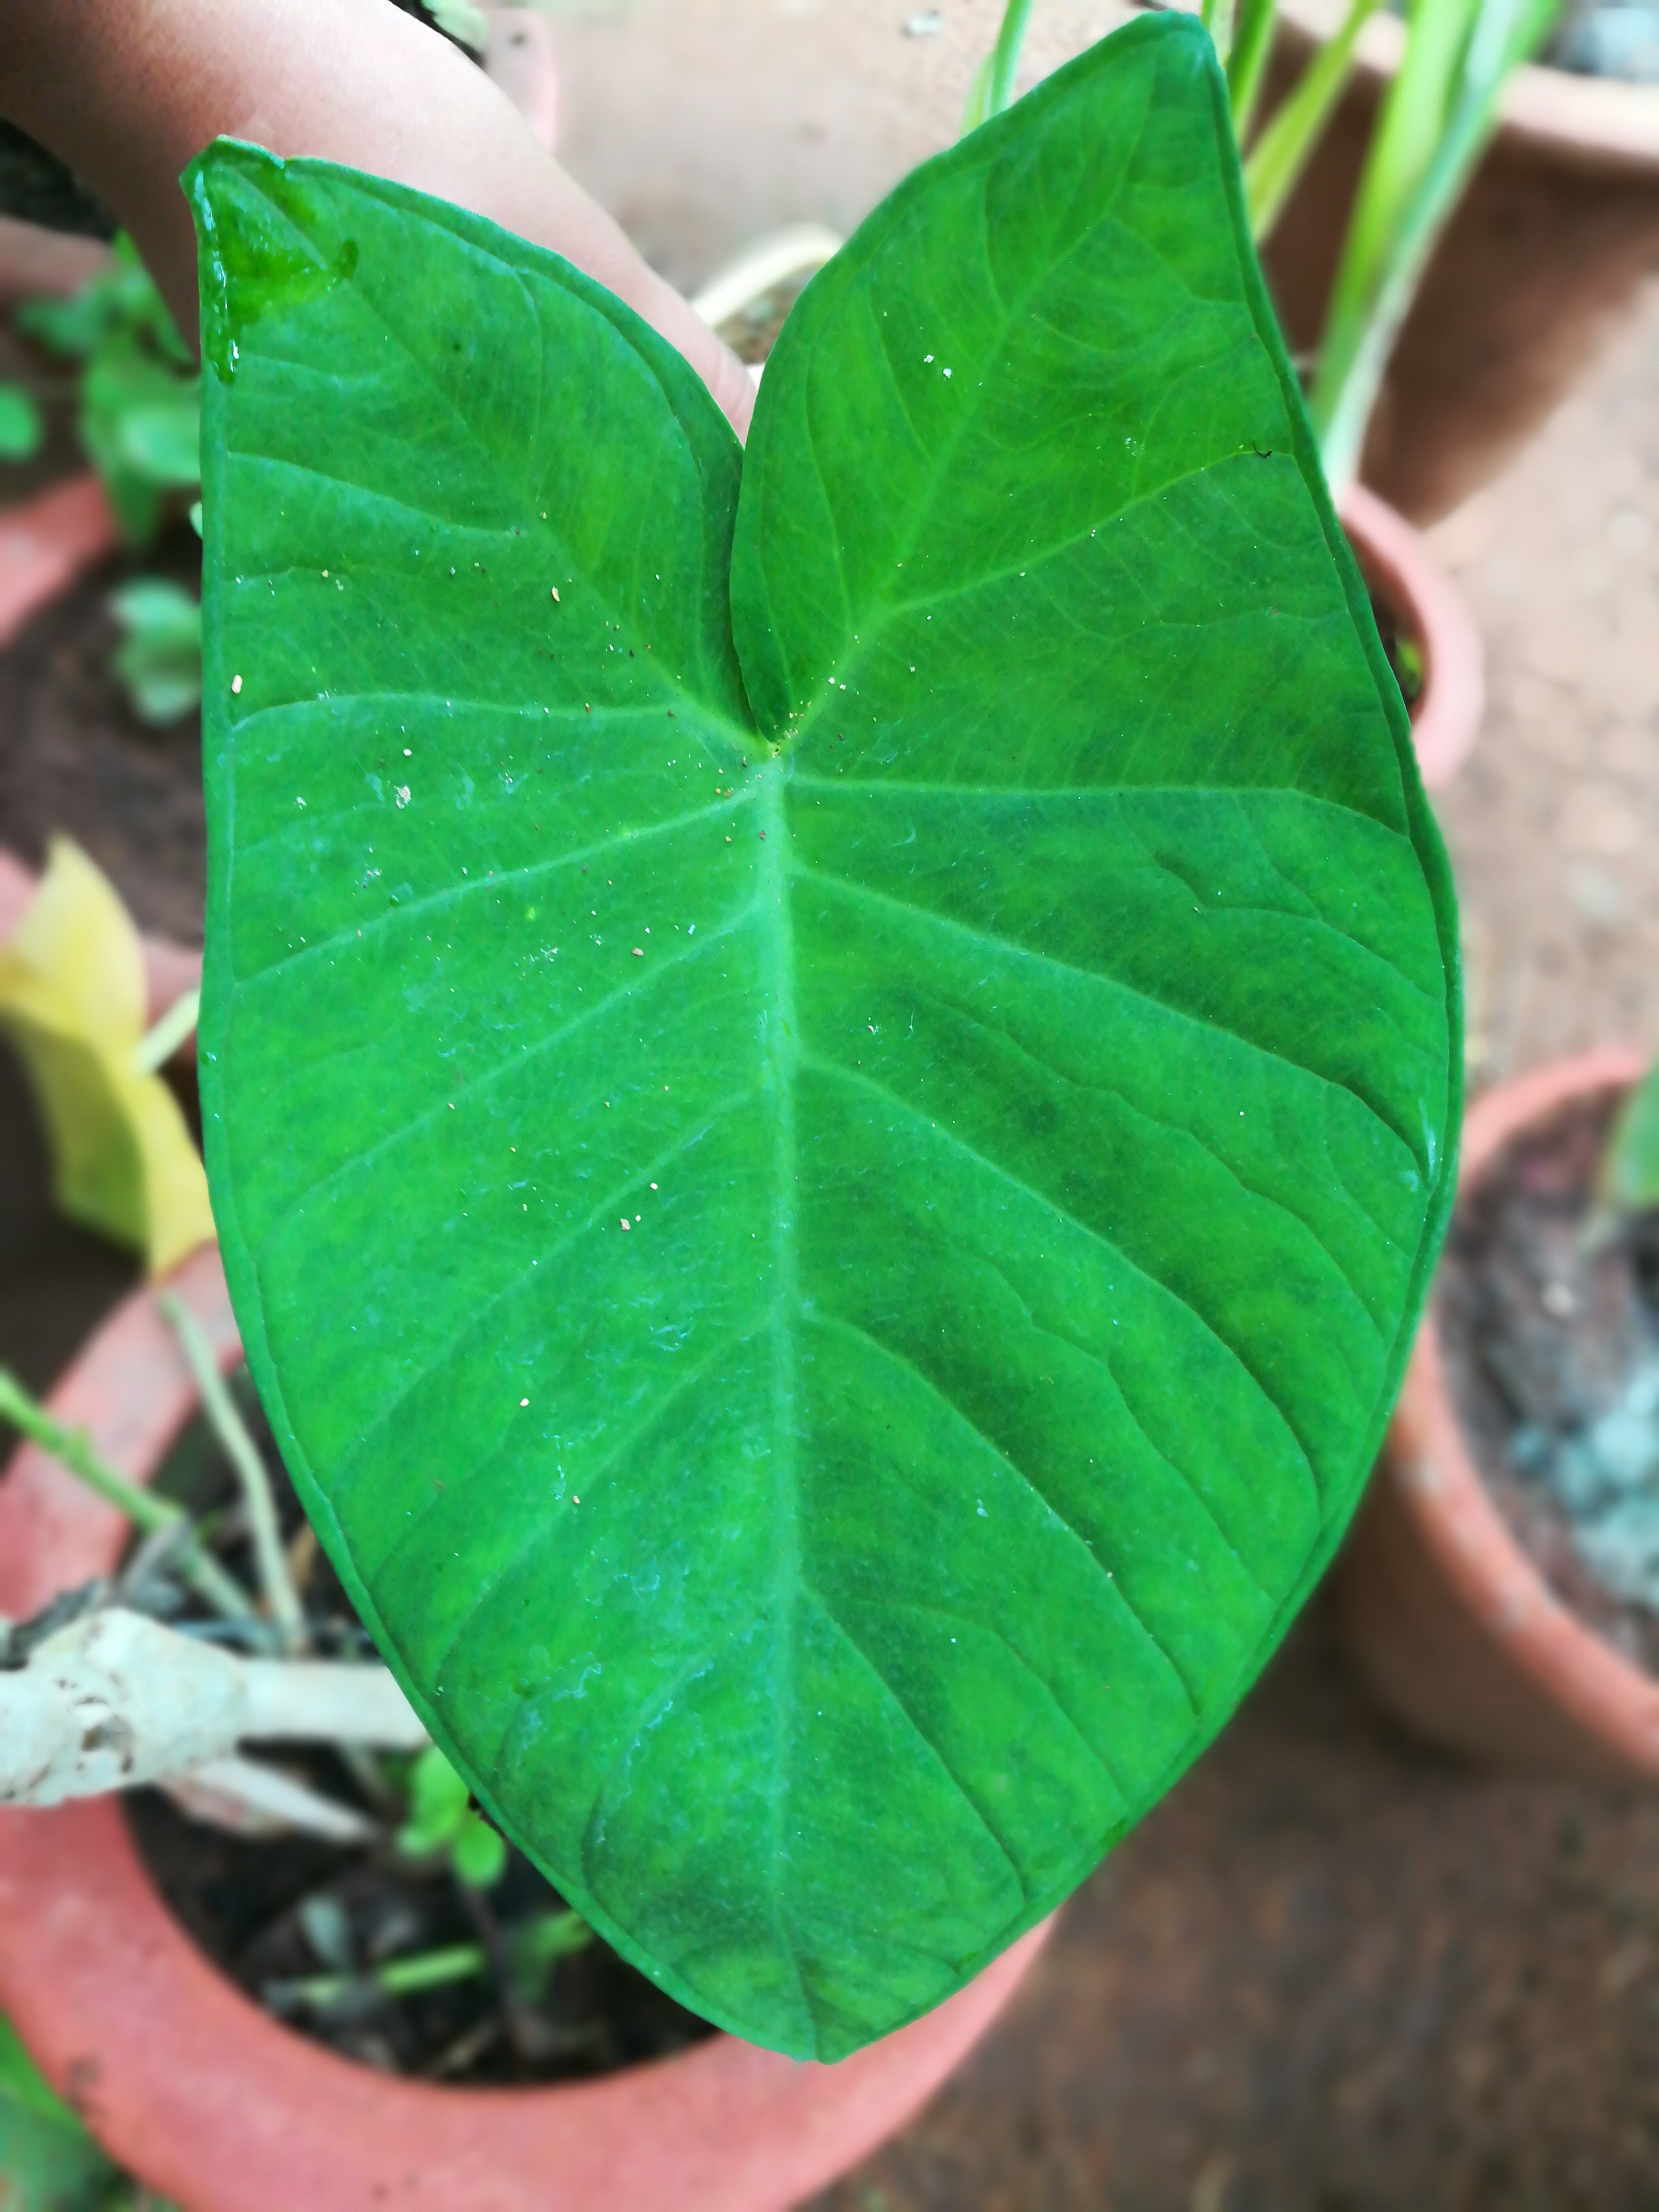
Plant: Taro